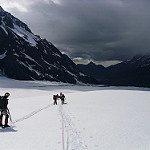
Label: glacier